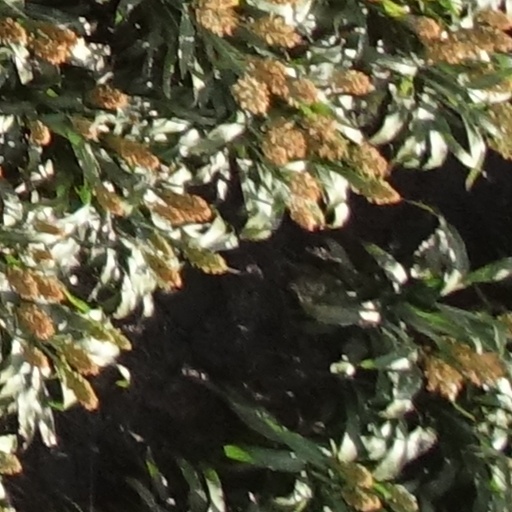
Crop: sorghum